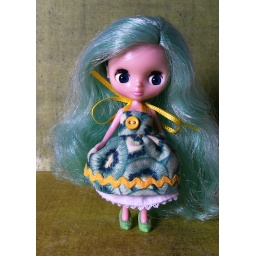
Kiwi Season. Another super cute petite dress by ashpungsnotded worn here by Nora.